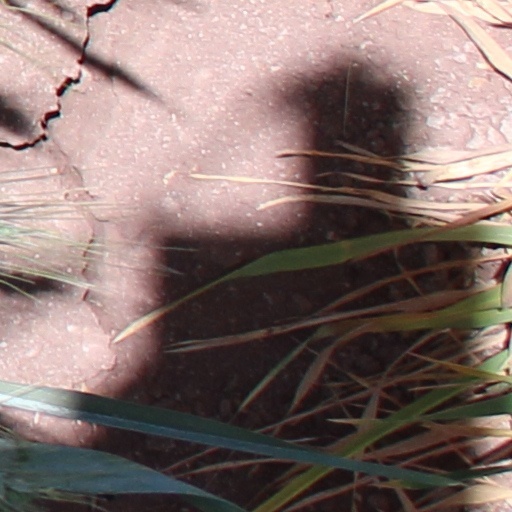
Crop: wheat